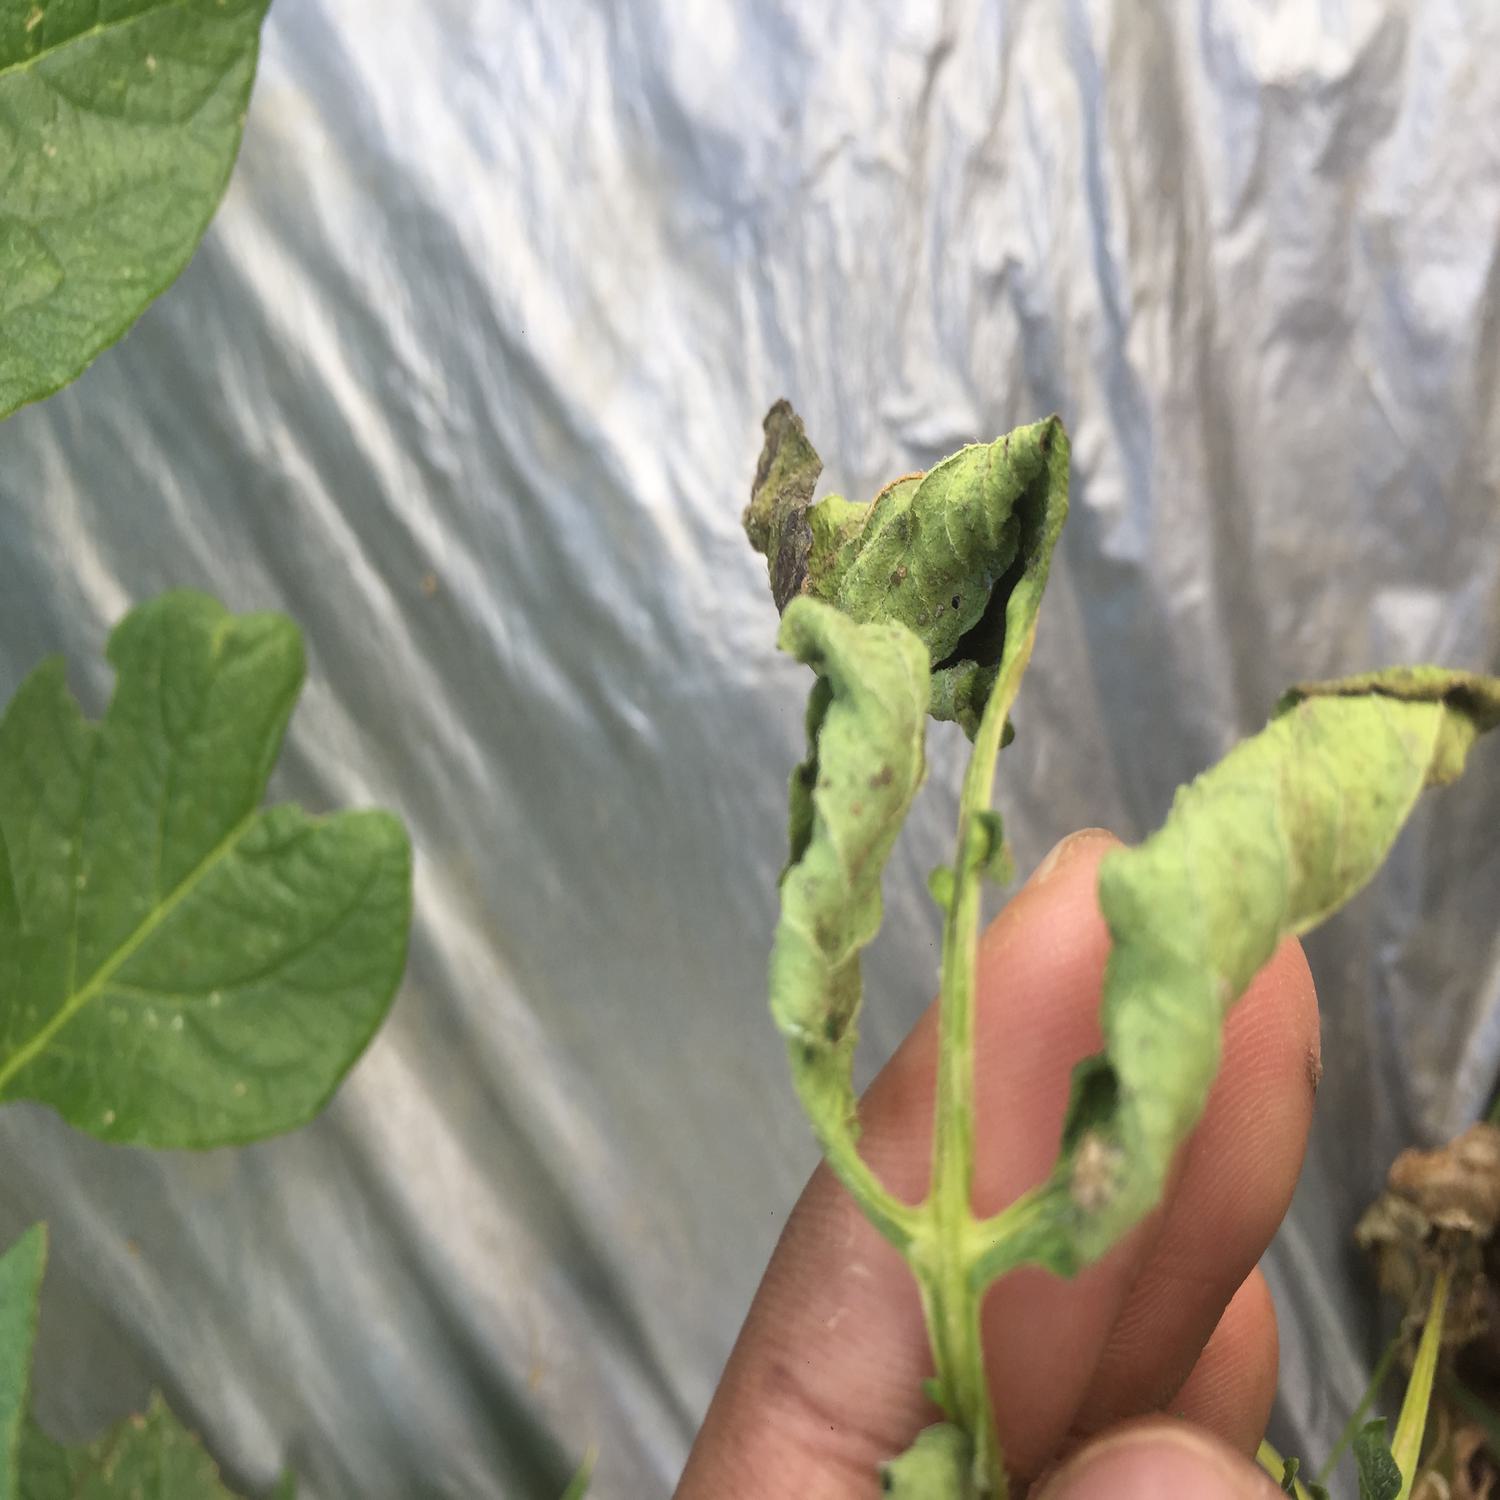
Label: Bacteria